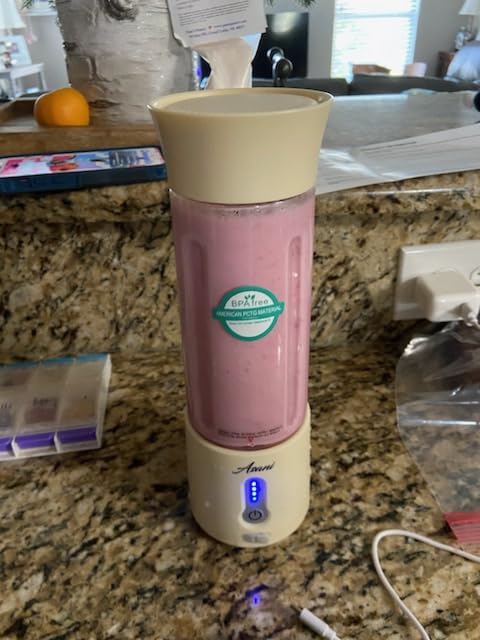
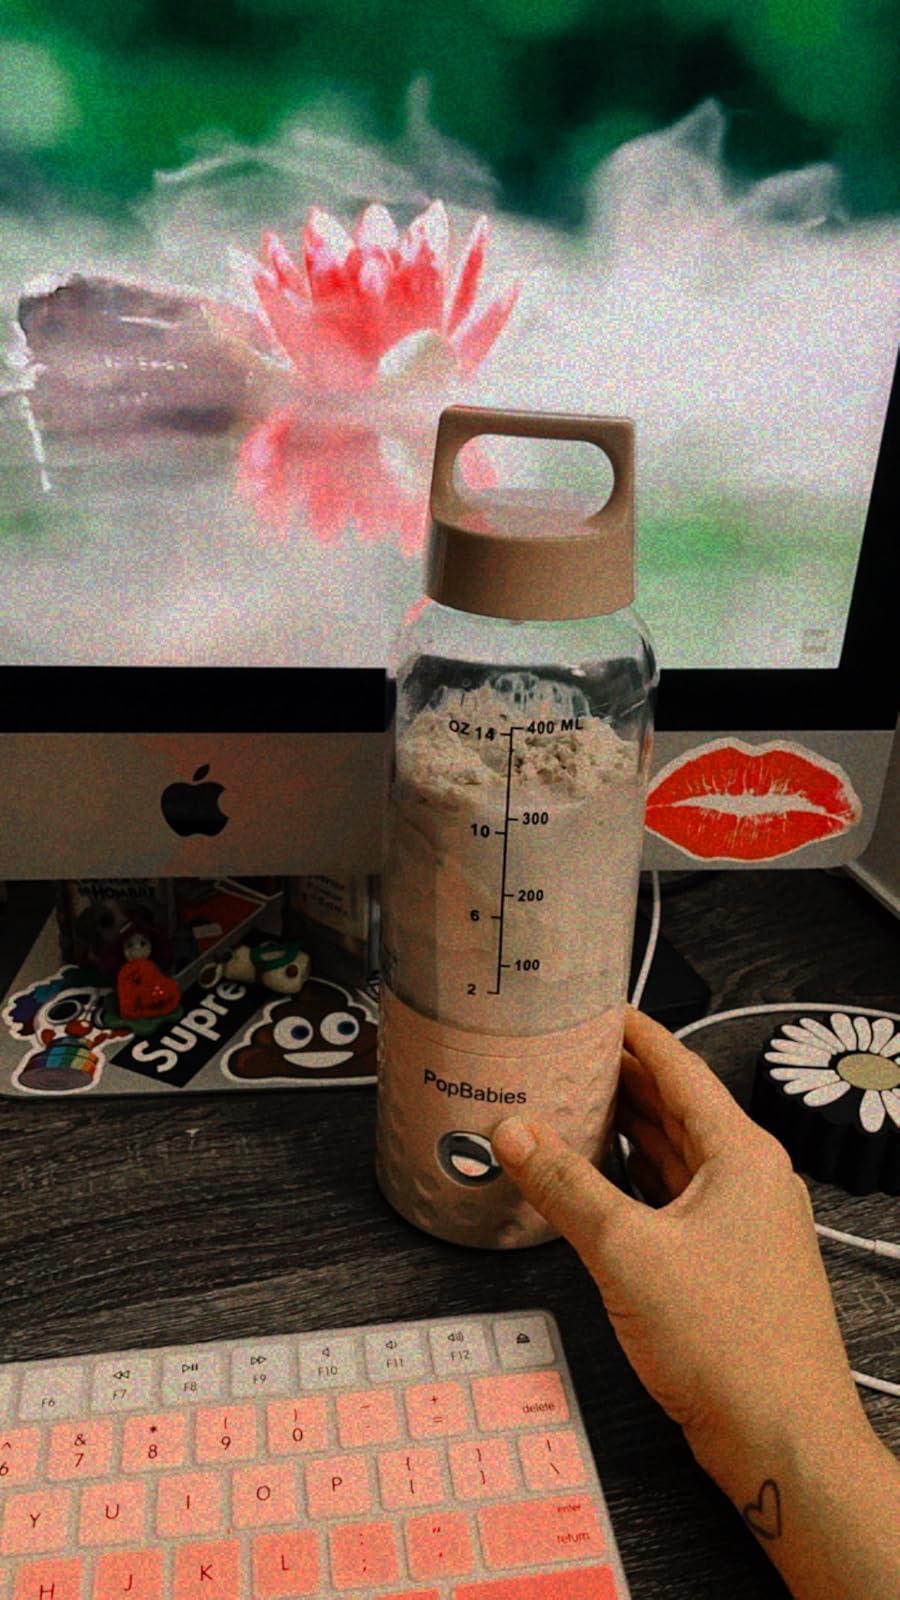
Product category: items_blender
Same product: no